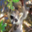
Label: raccoon